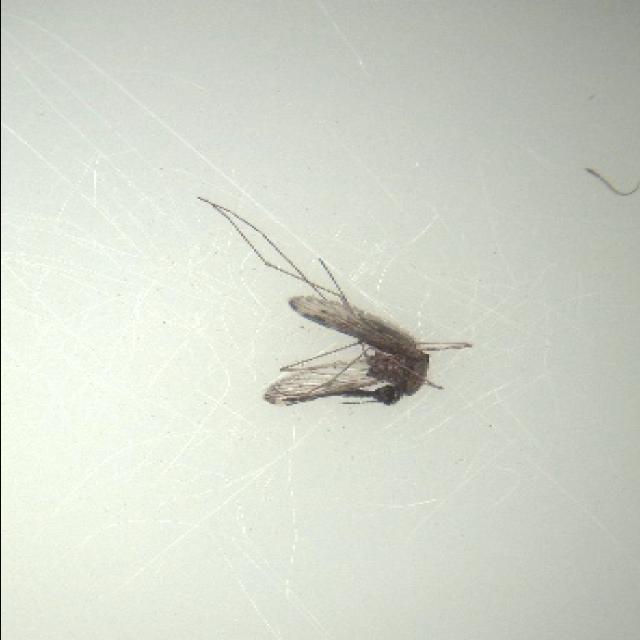
Species: anopheles_sinensis